Santiago de Compostela Cathedral

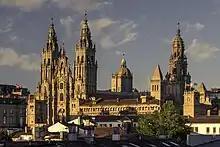
Overview of the cathedral complex

Each of the façades along with their adjoining squares constitute a large urban square. The Baroque façade of the Praza do Obradoiro square was completed by Fernando de Casas Novoa in 1740. Also in baroque style is the Acibecharía façade by Ferro Caaveiro and Fernández Sarela, later modified by Ventura Rodríguez. The Pratarías façade, built by the Master Esteban in 1103, and most importantly the Pórtico da Gloria, an early work of Romanesque sculpture, were completed by Master Mateo in 1188.